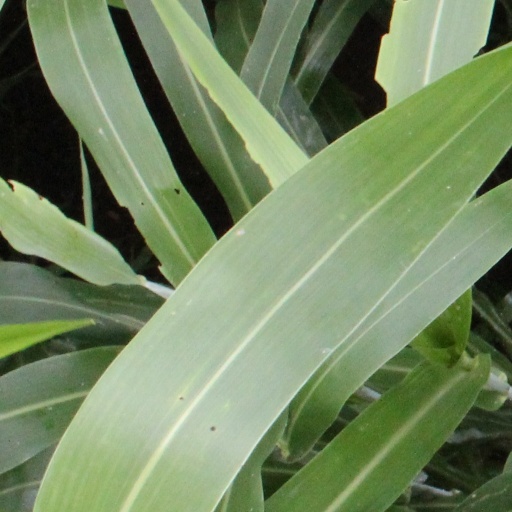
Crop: sorghum